Waiting for Forever

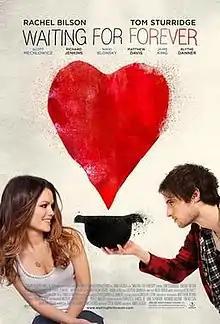
Theatrical release poster

Waiting for Forever is a 2010 American romance film directed by James Keach and starring Rachel Bilson and Tom Sturridge. The film had a limited theatrical release beginning February 4, 2011.